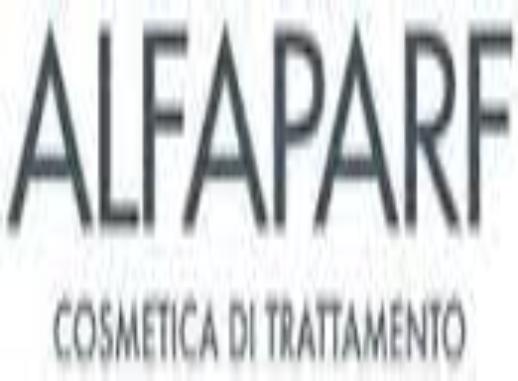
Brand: ALFAPARF
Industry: Necessities